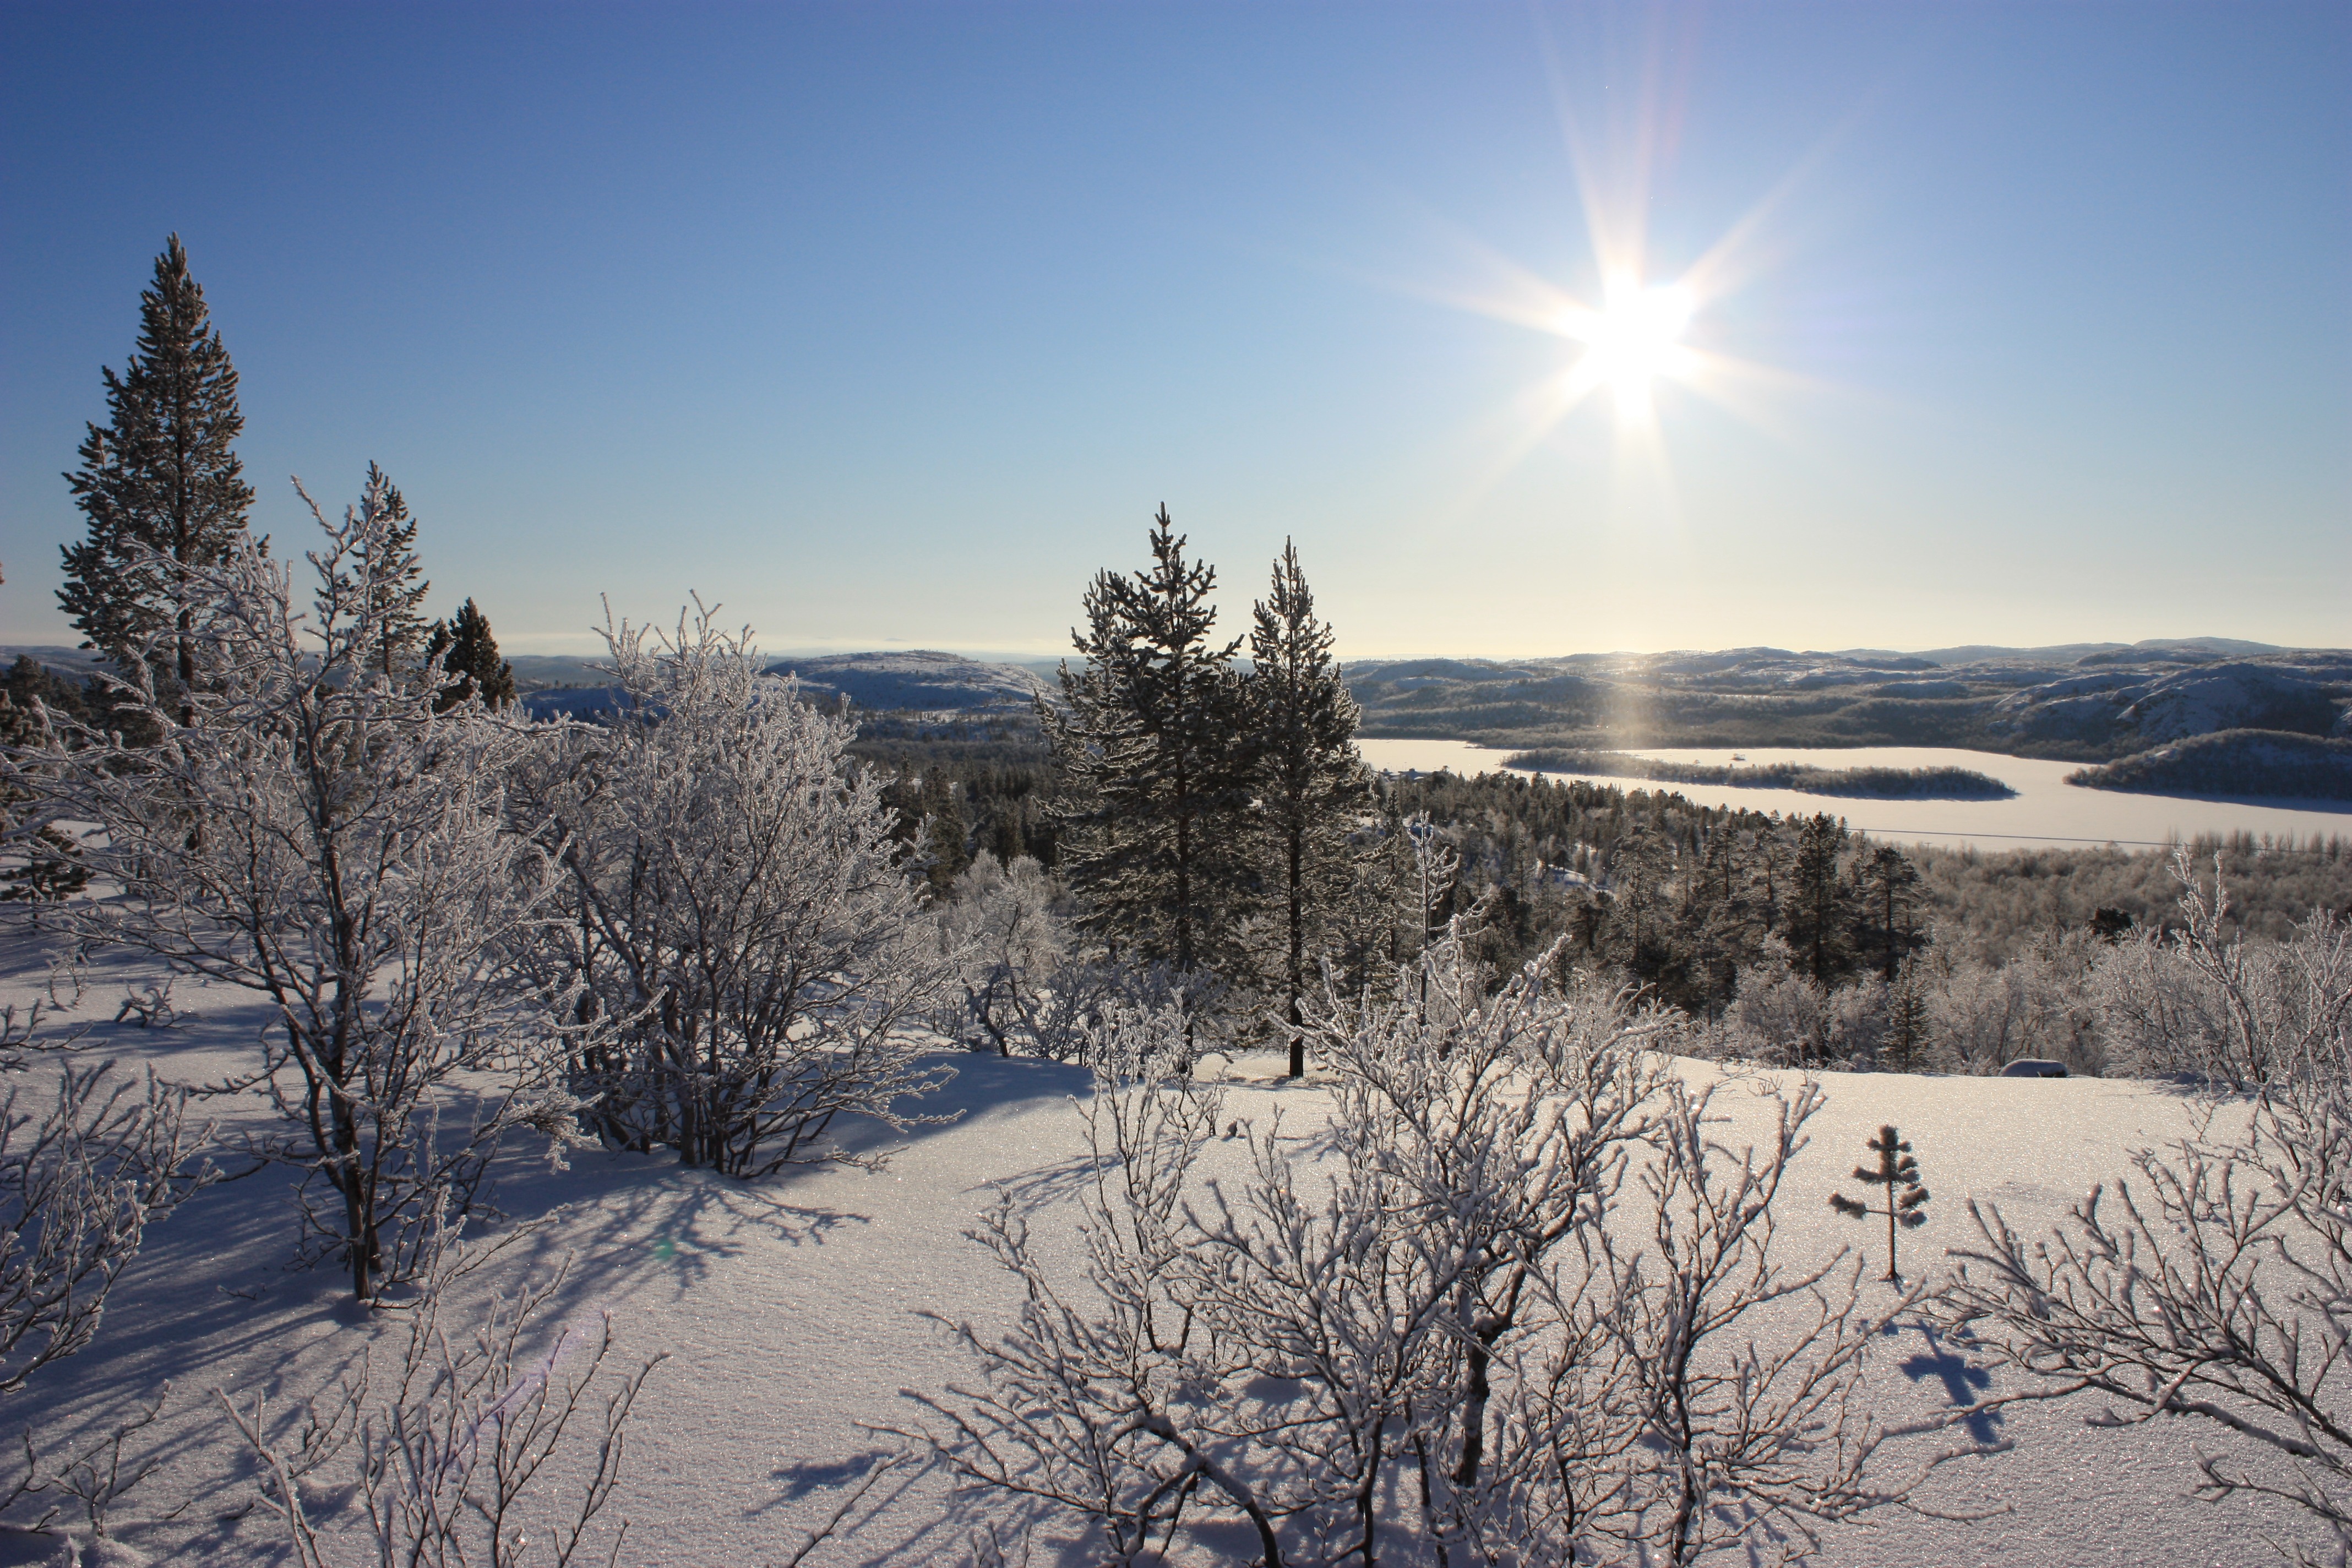
landscape, tree, wilderness, mountain, snow, winter, morning, lake, frost, mountain range, weather, season, views, the nature of the, norway, freezing, mountainous landforms